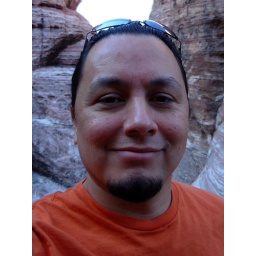
self in red rock canyon